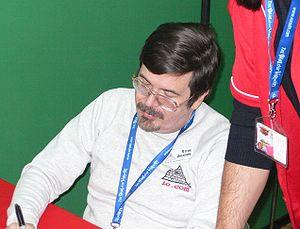
Steve Jackson, né en 1953 à Tulia, est un auteur de jeux de société et de jeux de rôle américain. C'est le fondateur de Steve Jackson Games, maison d'édition spécialisée dans les mêmes domaines.